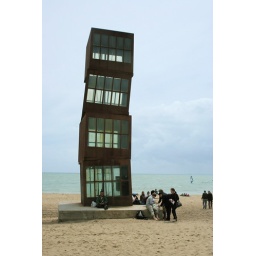
Sculpture of rusty house-like boxes on the beach in Barceloneta